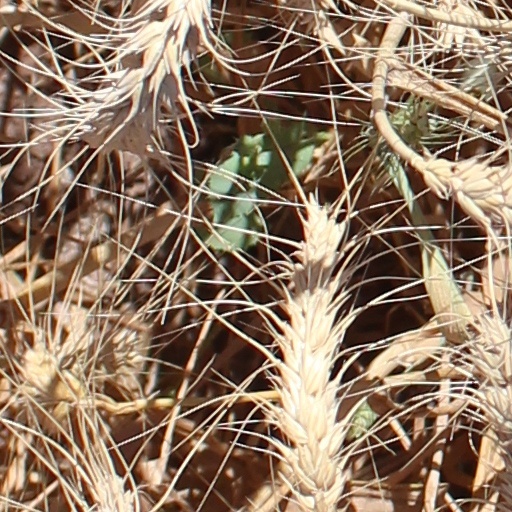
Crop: wheat